Mikołajki

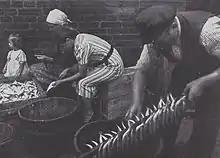
Preparing whitefish in the 1920s

Mikołajki is an old Masurian church town first documented as Nickelsdorf (Sankt Niklas) in 1444 and Niklasdorf in 1493. The name refers to Saint Nicholas ("Mikołaj" in Polish). Early on, it was part of the State of the Teutonic Order. In 1454 Polish King and Lithuanian Grand Duke Casimir IV Jagiellon incorporated the region to the Kingdom of Poland upon the request of the anti-Teutonic Prussian Confederation, and the Thirteen Years' War broke out. After the war ended in 1466 it was part of Poland, as a fiefdom held by the Teutonic Knights and, from 1525 on, the Duchy of Prussia, founded as a vassal state of Poland. Similar to all of Masuria, it was mainly inhabited by Poles, hailing from nearby Masovia. In 1539 the inhabitants of the settlement were almost entirely |Poles, who called it by its Polish name "Mikołajki". First Protestant pastors were mentioned in 1552. The settlement, now within the Kingdom of Prussia, grew during the 18th century, receiving its town privileges as Nikolaiken in 1726. Because of its location on Śniardwy, the fishery of Nikolaiken ensured continued prosperity; the whitefish of the region were especially popular throughout the province of East Prussia.